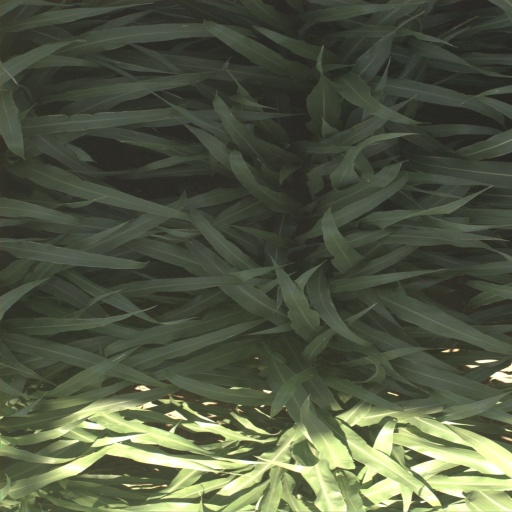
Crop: sorghum